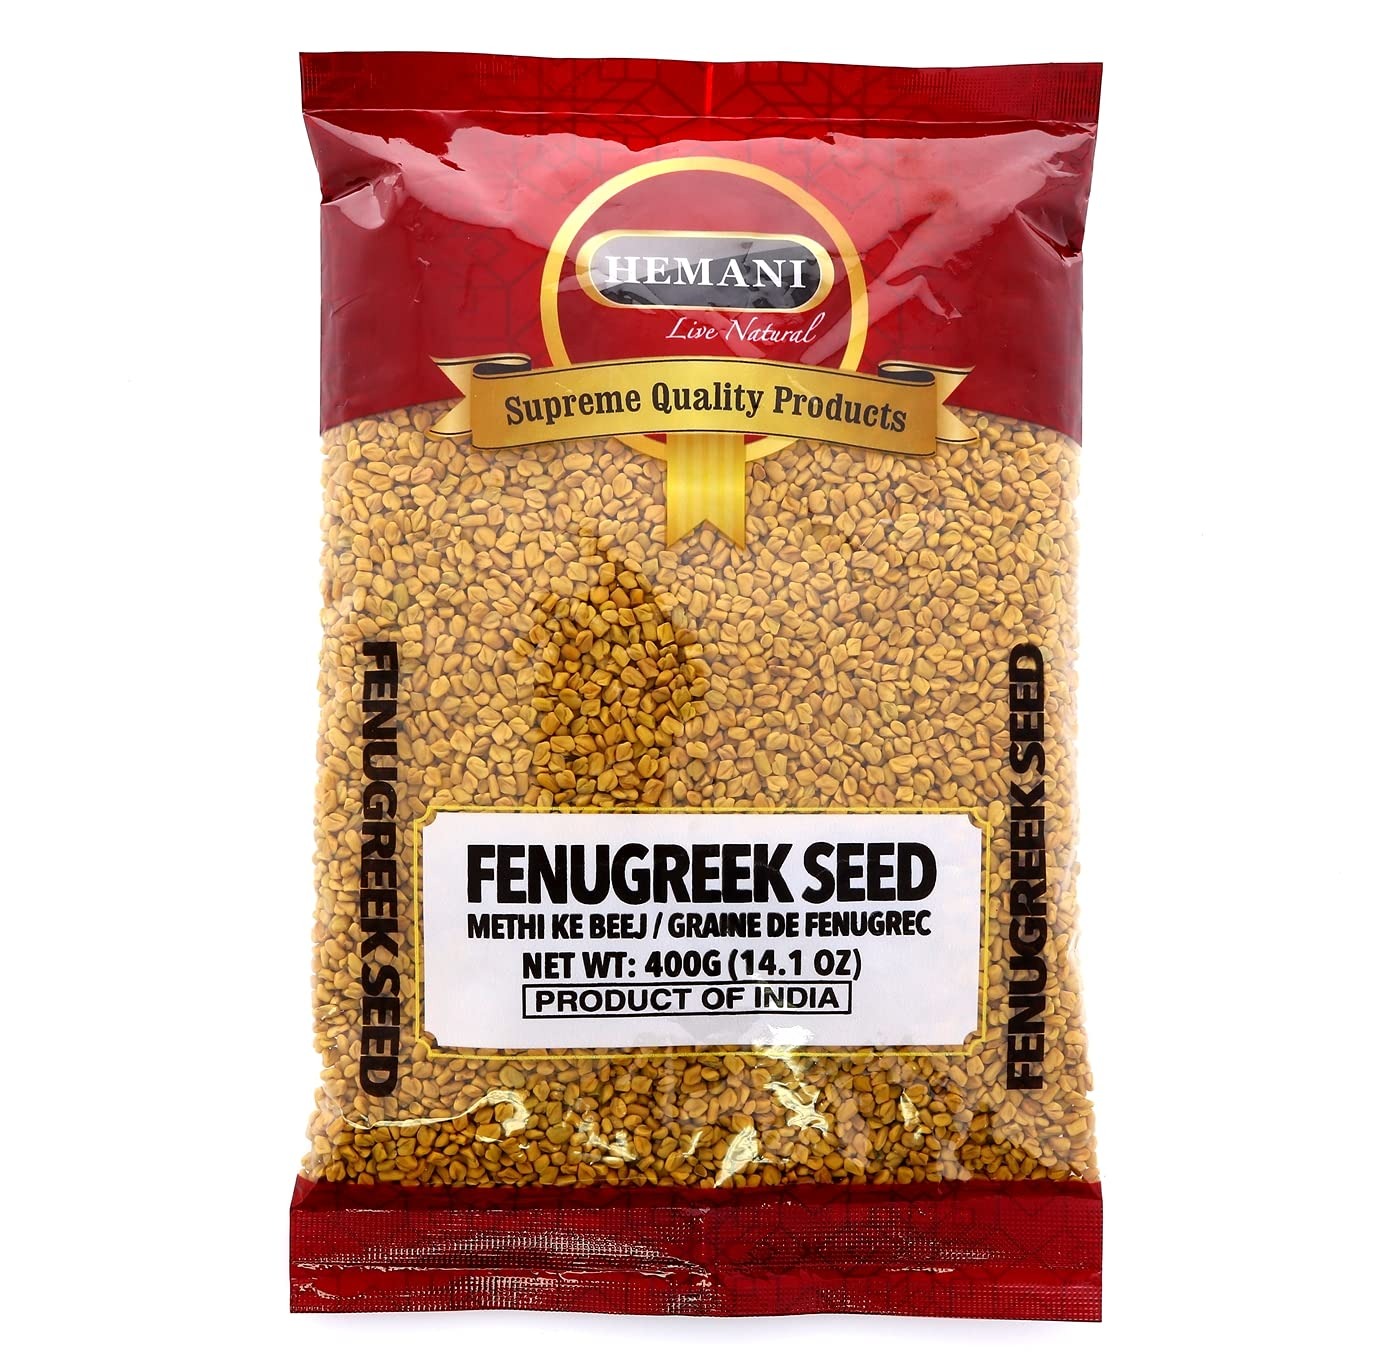
Item Name: HEMANI Fenugreek Seeds Whole - Methi Dana - 400g (14.1 oz) - Graine de Fenugrec - All Natural, Vegan & Gluten Friendly - Non-GMO - Indian Origin - Used in Cooking & Ayurvedic Spice
Bullet Point 1: Versatile and flavorful - Fenugreek Seeds are an essential ingredient in many spice blends, adding a unique flavor to your favorite mealtimes. They are also full of fiber, protein, vitamins and minerals like iron and magnesium.
Bullet Point 2: Digestive health benefits - This plant-based ingredient is believed to support digestion.
Bullet Point 3: Reduces tissue swelling and redness - Fenugreek seedÍs active compounds have been shown to have reduces tissue swelling and redness
Bullet Point 4: Free-radical scavengers properties - Rich in Free-radical scavengers, these seeds may help protect against oxidative damage caused by free radicals.
Bullet Point 5: Rich source of nutrients - A single serving of fenugreek seeds provides significant amounts of important vitamins, minerals, and other nutrients for optimal health.
Product Description: Fenugreek seeds are the small, yellowish-brown seeds of the fenugreek plant. They have a distinctive aroma and a slightly bitter and nutty taste, which becomes more pronounced when the seeds are roasted. Fenugreek seeds are commonly used as a spice in Indian, Middle Eastern, and North African cuisines. They are an essential ingredient in many spice blends, such as curry powder and garam masala, and are often added to lentil, vegetable, and meat dishes for their unique flavor. In addition to their culinary uses, fenugreek seeds are also believed to have several health benefits. They are high in fiber and protein, and are also a rich source of vitamins and minerals, including iron, magnesium, and vitamin B6. They are often used in traditional medicine to help with digestive issues, such as bloating and constipation. Overall, fenugreek seeds are a versatile and flavorful ingredient that is commonly used in cooking and also has several potential health benefits.
Value: 14.1
Unit: Ounce

Price: 11.59